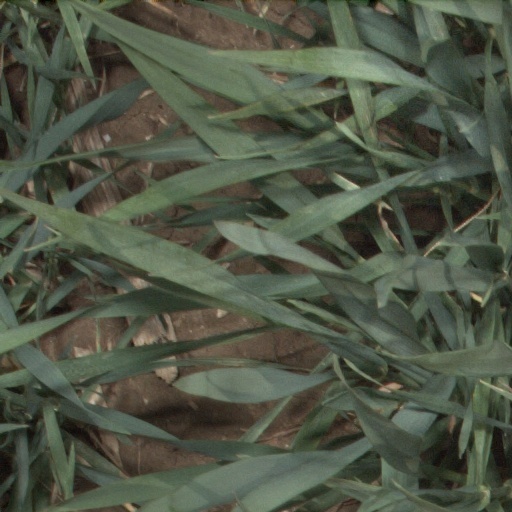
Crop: wheat